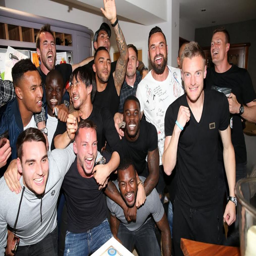
football player hosted a party for all his team - mates on monday